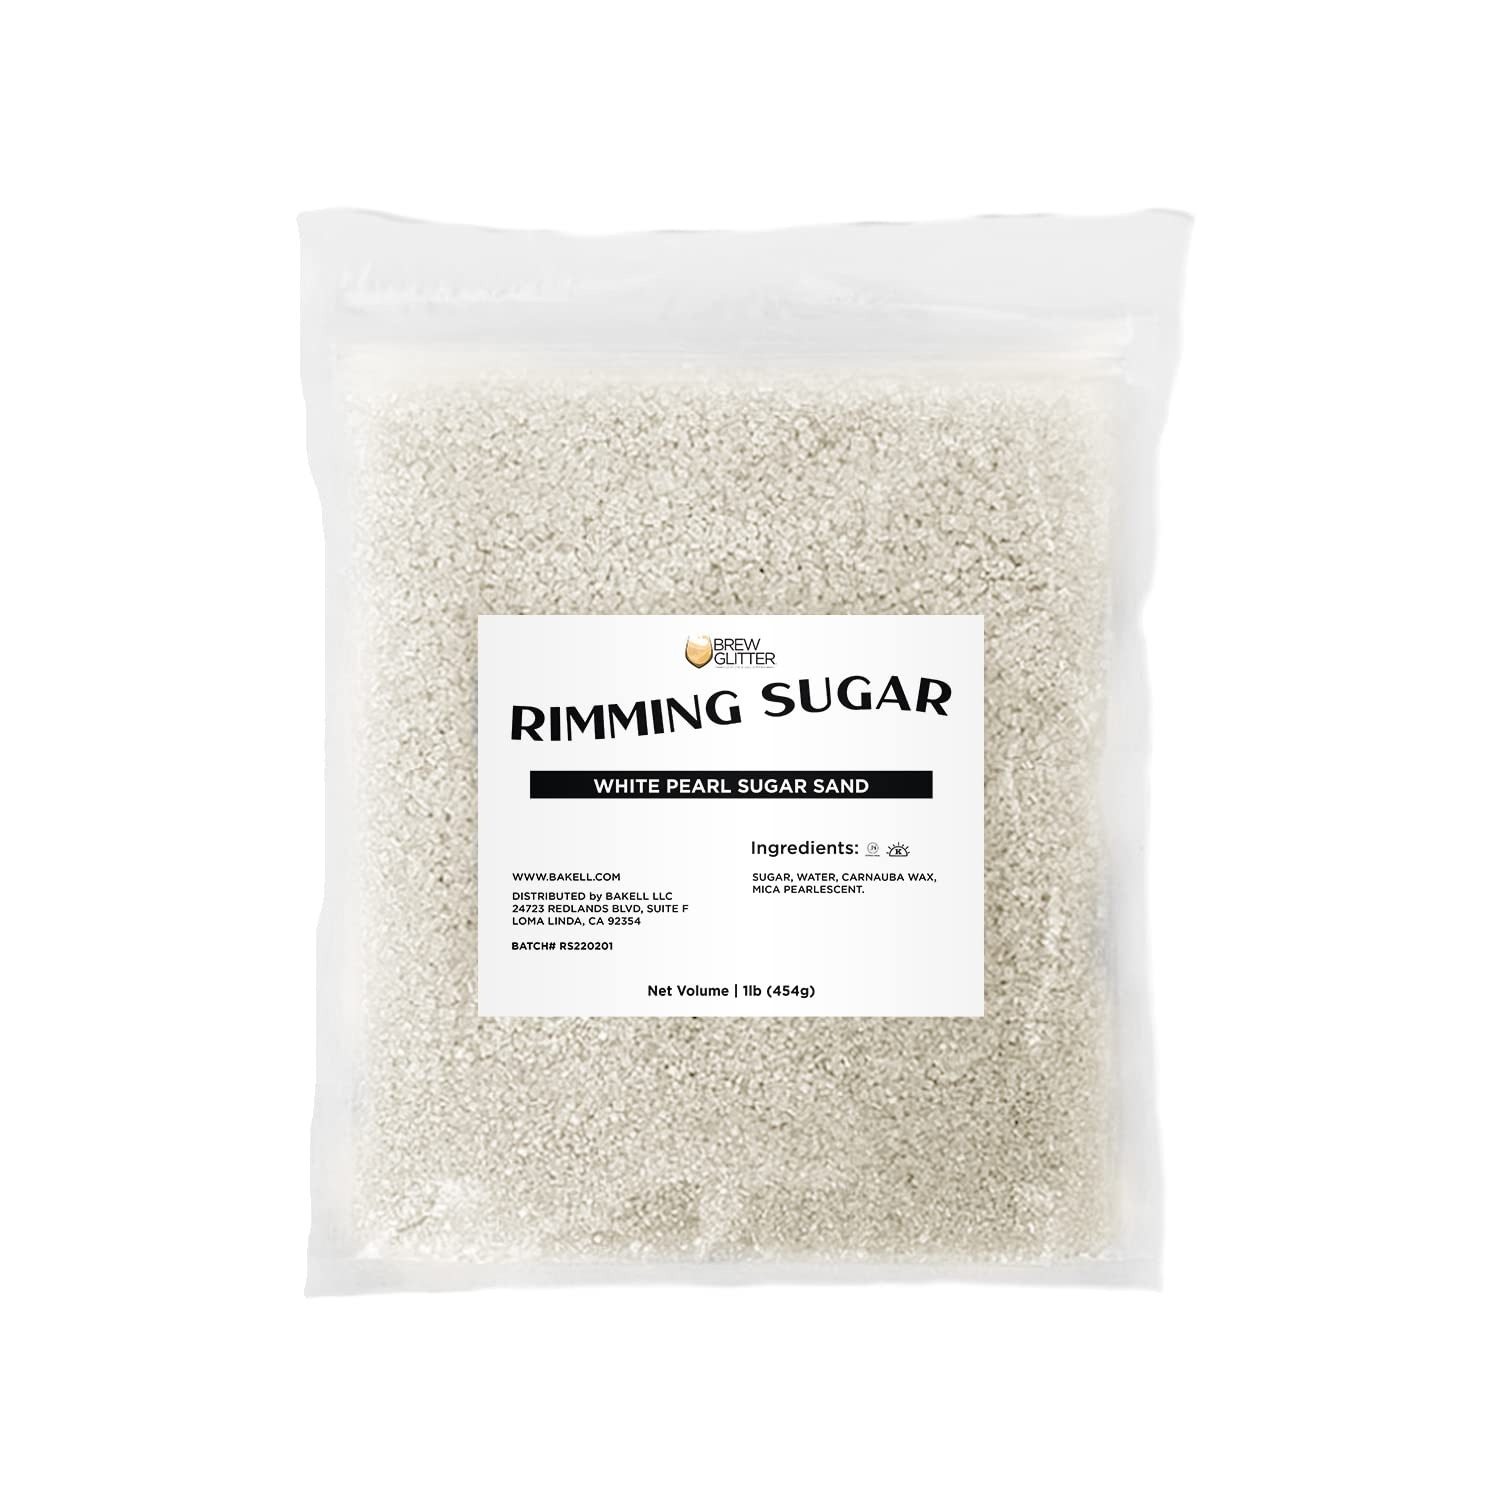
Item Name: Brew Glitter - White Pearl Rimming Sugar (1LB, 1x Resealable Bag) Cocktail Garnish for Mixed Drinks & Refreshments
Bullet Point 1: ✡️ Bakell uses only Kosher certified, premium ingredients in all Cocktail Rimming Sugars
Bullet Point 2: 🛡️ Red No. 3 Free: Bakell prioritizes your health by carefully selecting the highest quality ingredients, to create the safest and best product on the market. Our rimming sugars are gluten free, dairy free, GMO free and vegan.
Bullet Point 3: 🛍️ ️Our durable 1LB plastic resealable bags ensure optimal freshness and protection from contaminants, featuring an easy-to-use zip closure for hassle-free access and storage.
Bullet Point 4: 🍸 Rim the top of your favorite drinks such as mojitos, martinis or even rim your cup of coffee.
Bullet Point 5: 🎉 Perfect for parties, holidays, birthdays, weddings, graduations, cocktails, mocktails, beer, garnishes, juice, teas, lemonade, coffee, & more!
Bullet Point 6: 🌿 We are the only edible glitter company whose products are made in the USA at SQF III, GMP, Halal, & Kosher certified facilities, & are nut free, gluten free, & vegan.
Product Description: Bakell's deliciously sweet and Red 3 free White Pearl rimming sugar - by Brew Glitter - is a great way to garnish the rim of your glass, adding a complimentary sweet accent to your beverages. Rimming Sugars pair great with Margaritas, Cocktails and more! Let your imagination create tasty, colorful, and fun drinks for any occasion. Bakell's Rimming Sugar simply sticks onto wet surfaces. Once you prep the surface of the glass with juice or a similar liquid, pour the desirable amount of rimming sugar around your glass and impress your guests with a fun and eye-popping cocktail. Pair with our Brew Glitter or Brew Dust to create a visual masterpiece of your choice!
Value: 16.0
Unit: Ounce

Price: 26.98